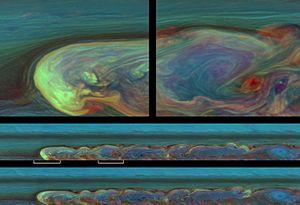
Cassini-Huygens est une mission d'exploration spatiale du système saturnien au moyen d'une sonde spatiale développée par l'agence spatiale américaine, la NASA, avec des participations importantes de l'Agence spatiale européenne et de l'Agence spatiale italienne. Lancé le 15 octobre 1997, l'engin se place en orbite autour de Saturne en 2004. En 2005, l'atterrisseur européen Huygens, après s'être détaché fin 2004 de la sonde mère, se pose à la surface du satellite Titan et peut transmettre des informations collectées durant la descente et après son atterrissage. L'orbiteur Cassini ensuite tourne autour de Saturne et poursuit l'étude scientifique de la planète géante gazeuse, en profitant de ses passages à faible distance de ses satellites pour collecter des données détaillées sur ceux-ci. La mission, d'une durée initialement prévue de quatre ans, est prolongée à deux reprises : de 2008 à 2010 par la mission équinoxe, puis de 2010 à 2017 par la mission solstice. Afin de protéger les lunes de la planète, la sonde spatiale finit son voyage en plongeant dans l'atmosphère de Saturne le 15 septembre 2017.